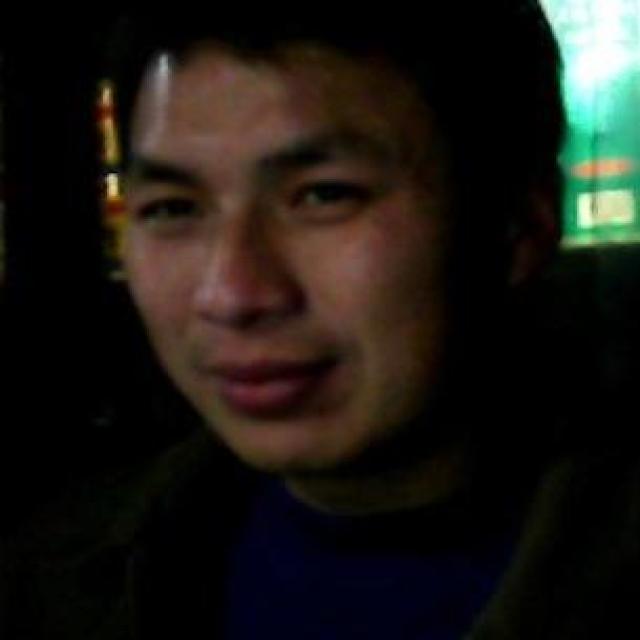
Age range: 21-44